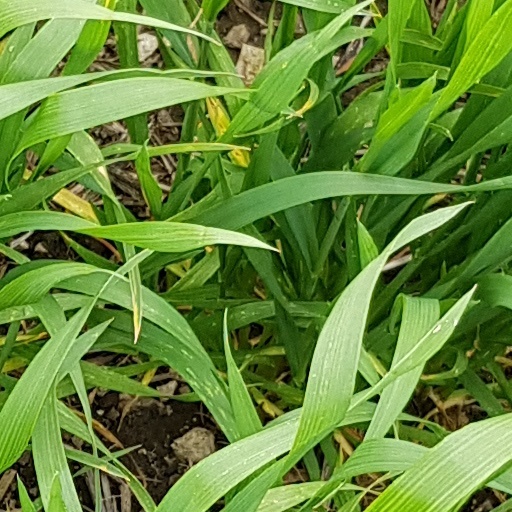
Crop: wheat